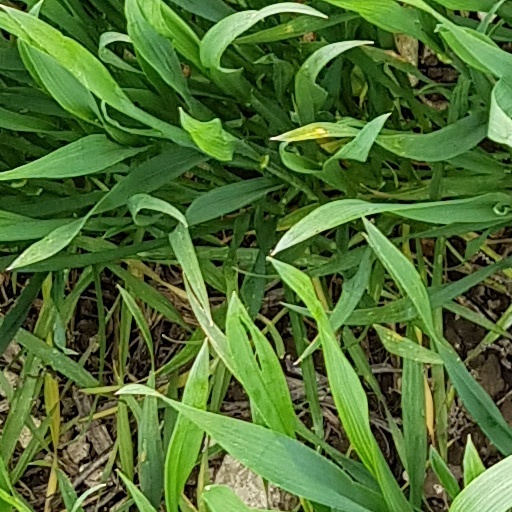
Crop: wheat